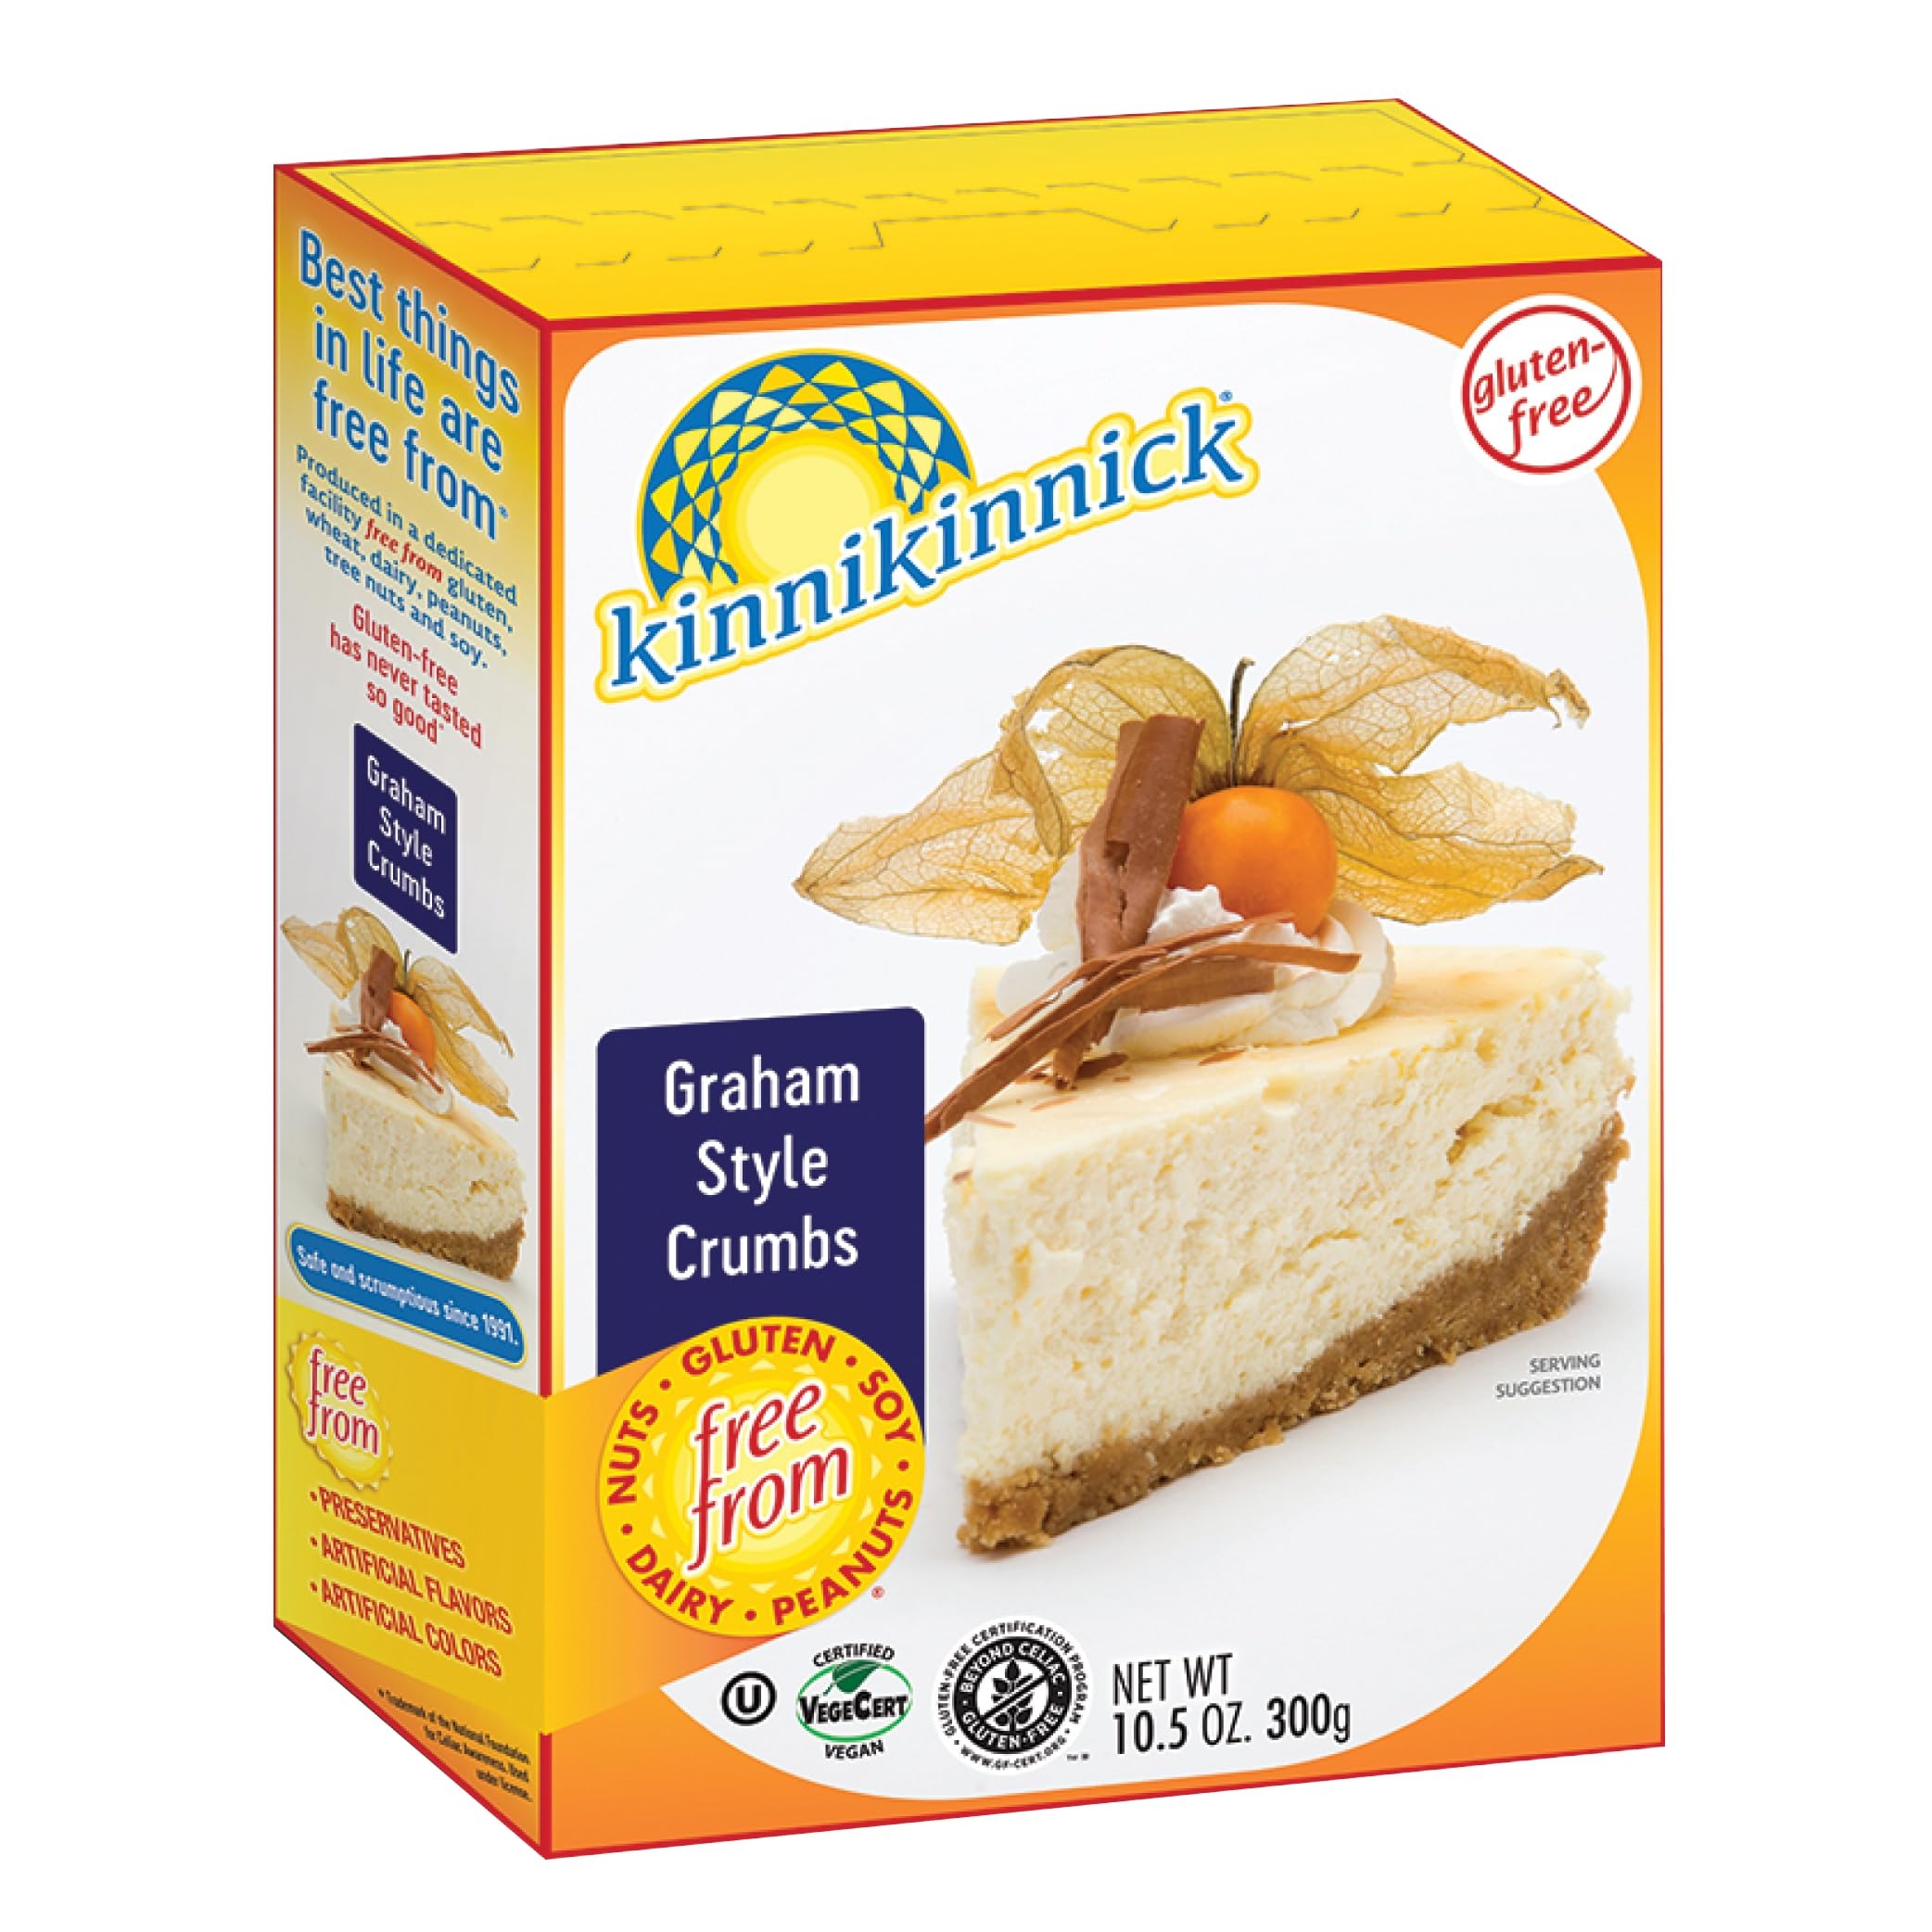
Item Name: Kinnikinnick - Graham Style Crumbs - Gluten Free, Allergy Friendly Vegan Graham Cracker Crumbs - 10.5 oz. Box
Bullet Point 1: GLUTEN FREE GRAHAM STYLE CRUMBS: So good, you won't even know these graham crumbs are not only gluten-free but free from top allergens and vegan too! Keep a box in your pantry for all recipes that call for a graham cracker crust or toppings.
Bullet Point 2: ENDLESS POSSIBILITIES: Kinnikinnick's Gluten Free Graham Style Crumbs are perfect for pie crusts, cheesecakes or even as topping for ice-creams and other desserts.
Bullet Point 3: SIMPLE GRAHAM-STYLE CRUST PREPARATION: Combine butter and Kinnikinnick Graham Crumbs, add to a greased pan, press down, add filling of choice, and enjoy!
Bullet Point 4: FOR EVERY DIET: Kinnikinnick's range of mixes and prepared treats are guaranteed to make anyone with a food intolerance feel normal again and feel like they belong.
Bullet Point 5: KINNIKINNICK’S COMMITMENT: Crafting safe and scrumptious gluten-free baking since 1991- free from dairy, nuts, peanuts and soy, we are a family-owned business loved all around the world by those with dietary restrictions.
Product Description: Kinnikinnick Graham Style Crumbs offer a delightful gluten-free alternative for your baking needs. These versatile graham cracker crumbs transform traditional recipes into allergy-friendly options without compromising on taste. Whether you're whipping up a pie crust, crafting a decadent cheesecake, or adding a crunchy topping to your favorite dessert, these crumbs are the perfect solution. Free from dairy, nuts, soy, and peanuts, they cater to a variety of dietary needs, ensuring everyone can indulge. Our gluten-free graham cracker crumbs are perfect for creating a delicious base in your culinary creations. Simply combine with butter and press into a greased pan for a ready-to-fill crust that complements any filling, from fruity delights to creamy sensations. For those with gluten intolerance, these graham-style crumbs promise satisfaction without the worry. Kinnikinnick Graham Style Crumbs are not just for bakers; they serve as an exciting option for ice cream toppings or layered desserts. Their superior texture and flavor closely mimic traditional graham crackers, so you'll never feel like you're missing out. They seamlessly integrate into a variety of recipes, allowing you to innovate and expand your dessert repertoire with ease. Crafted with care since 1991, Kinnikinnick’s dedication to quality ensures a delicious and safe option for people with dietary restrictions. These gluten-free cracker crumbs open up endless possibilities in the kitchen, providing a taste and texture that impresses even those without food allergies. Incorporating these graham-style cracker crumbs into your pantry allows for creativity in baking while adhering to specific dietary preferences. Elevate your desserts with Kinnikinnick's gluten-free approach, making every bite a pleasure. Whether you're using them as a gluten-free flour substitute or a topping for special treats, these cracker crumbs are essential for any kitchen looking to accommodate allergies without sacrificing taste.
Value: 1.0
Unit: Count

Price: 5.39